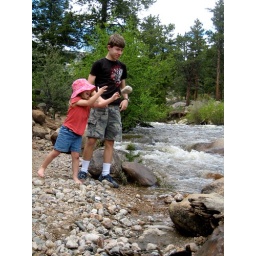
Throwing rocks in the river